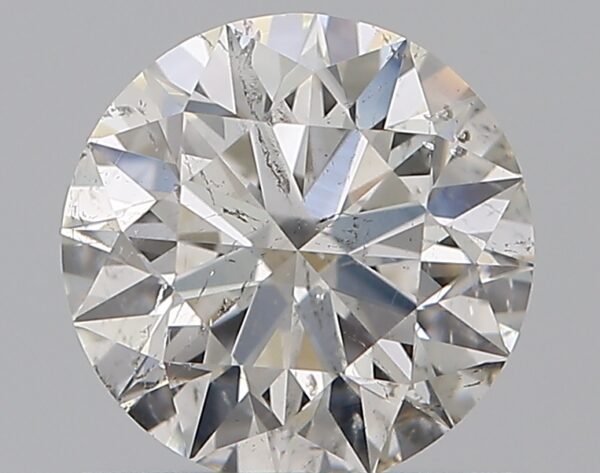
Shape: round
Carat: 0.7
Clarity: I1
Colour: G
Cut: EX
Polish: EX
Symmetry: EX
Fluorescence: N
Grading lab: GIA
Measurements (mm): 5.66 x 5.7 x 3.55